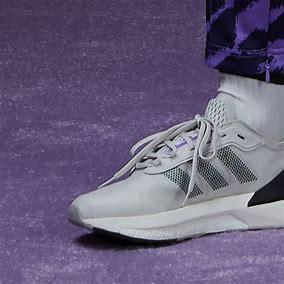
Brand: Adidas
Model: Avryn